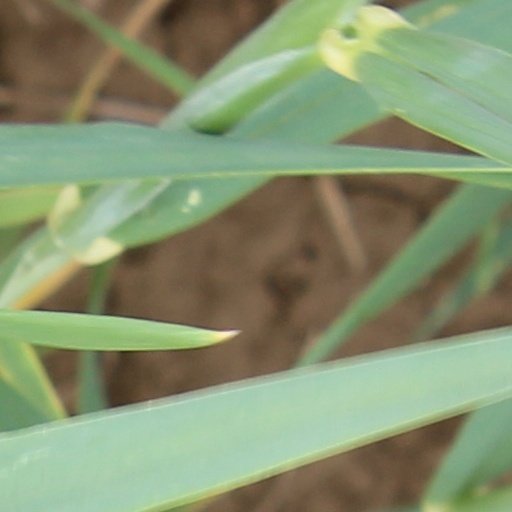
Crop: wheat